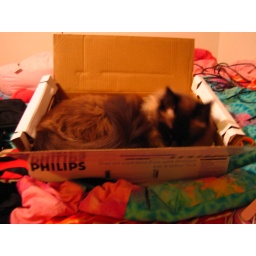
I got a new DVD player and M-cat made himself at home in the box